Neighborhoods of Beersheba

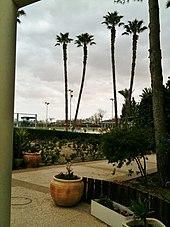
Beersheba Country Club

Nahal Beka ("Valley Stream") is the city's southernmost neighborhood, located to the southwest of Neve Noy. Initially a whole site of caravans (portable buildings) was built in the 1991 for new immigrants from the former Soviet Union. Later, wealthier members of the Russian Jewish population had moved there and pushed for better services. Sports facilities had been built, and members of the community established the Center of Caucasus Immigrants.